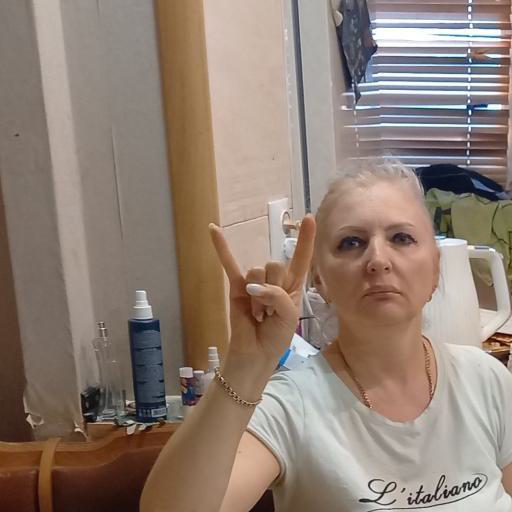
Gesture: rock